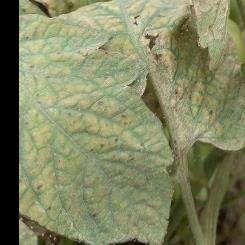
Crop: Tomato
Condition: mite-d